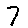
Label: 7